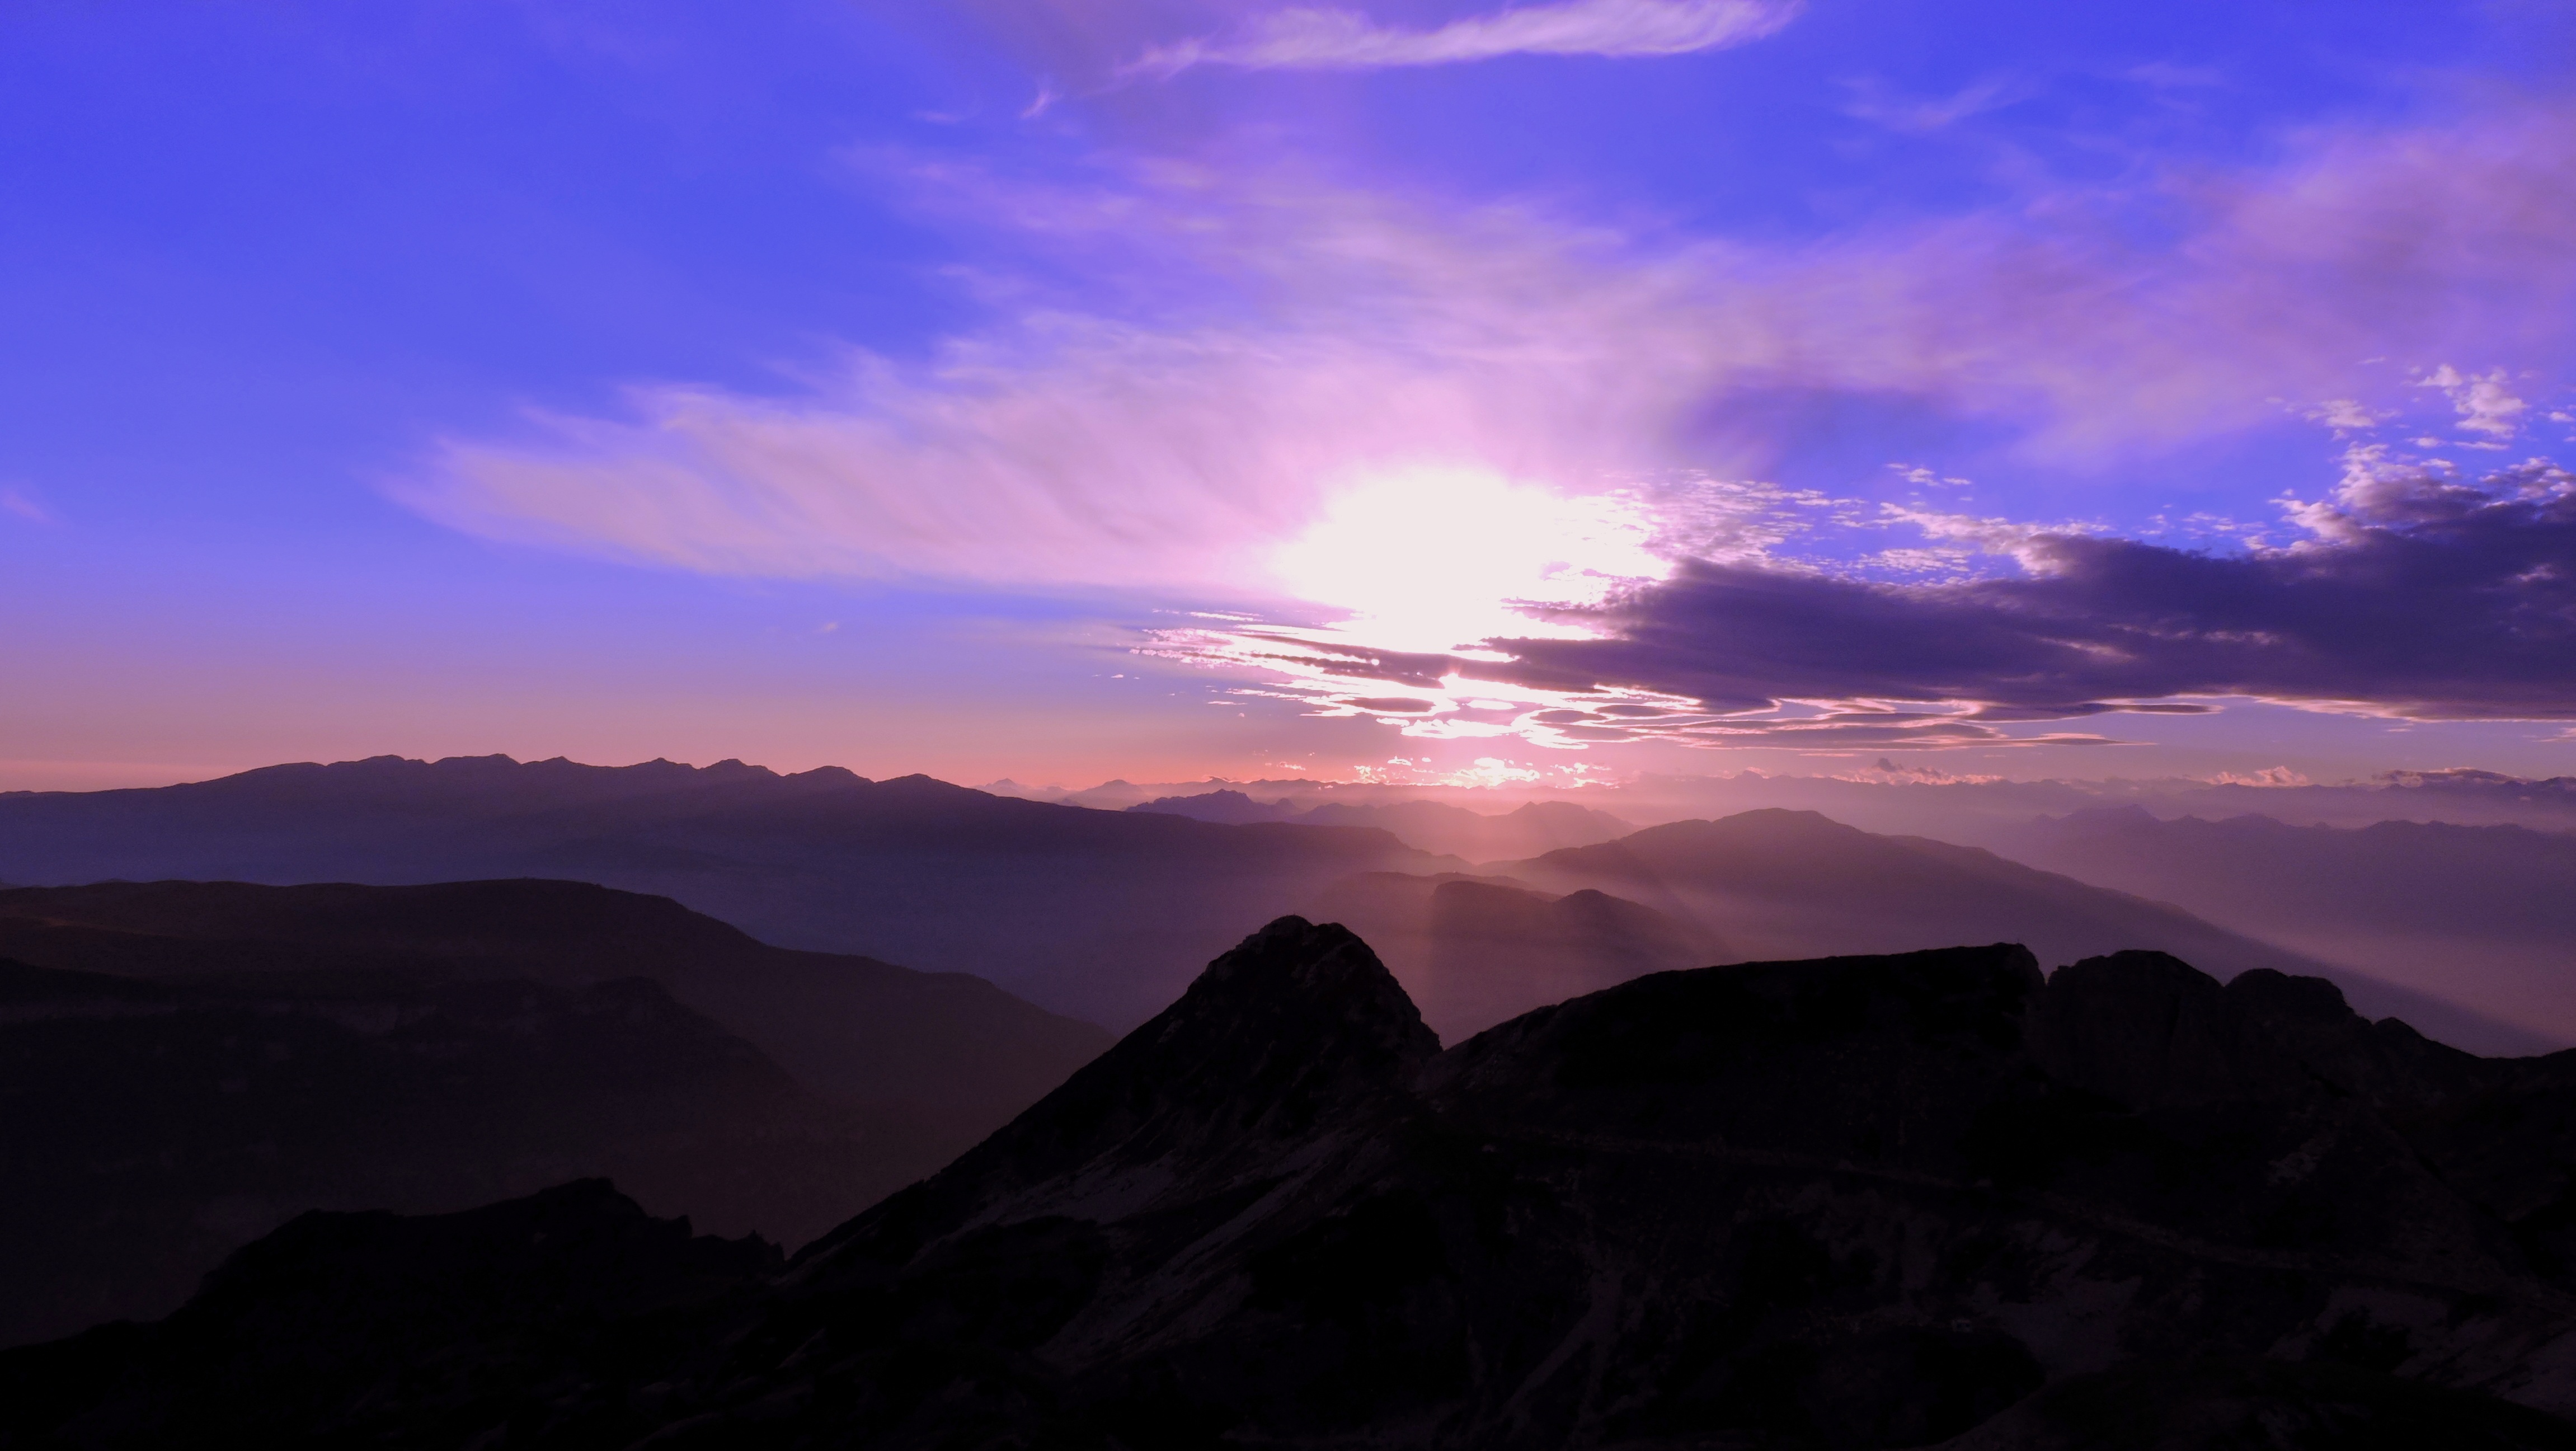
horizon, mountain, cloud, sky, sunrise, sunset, sunlight, morning, hill, dawn, atmosphere, mountain range, dusk, evening, twilight, italy, plain, plateau, afterglow, carega, landform, atmospheric phenomenon, mountainous landforms, red sky at morning